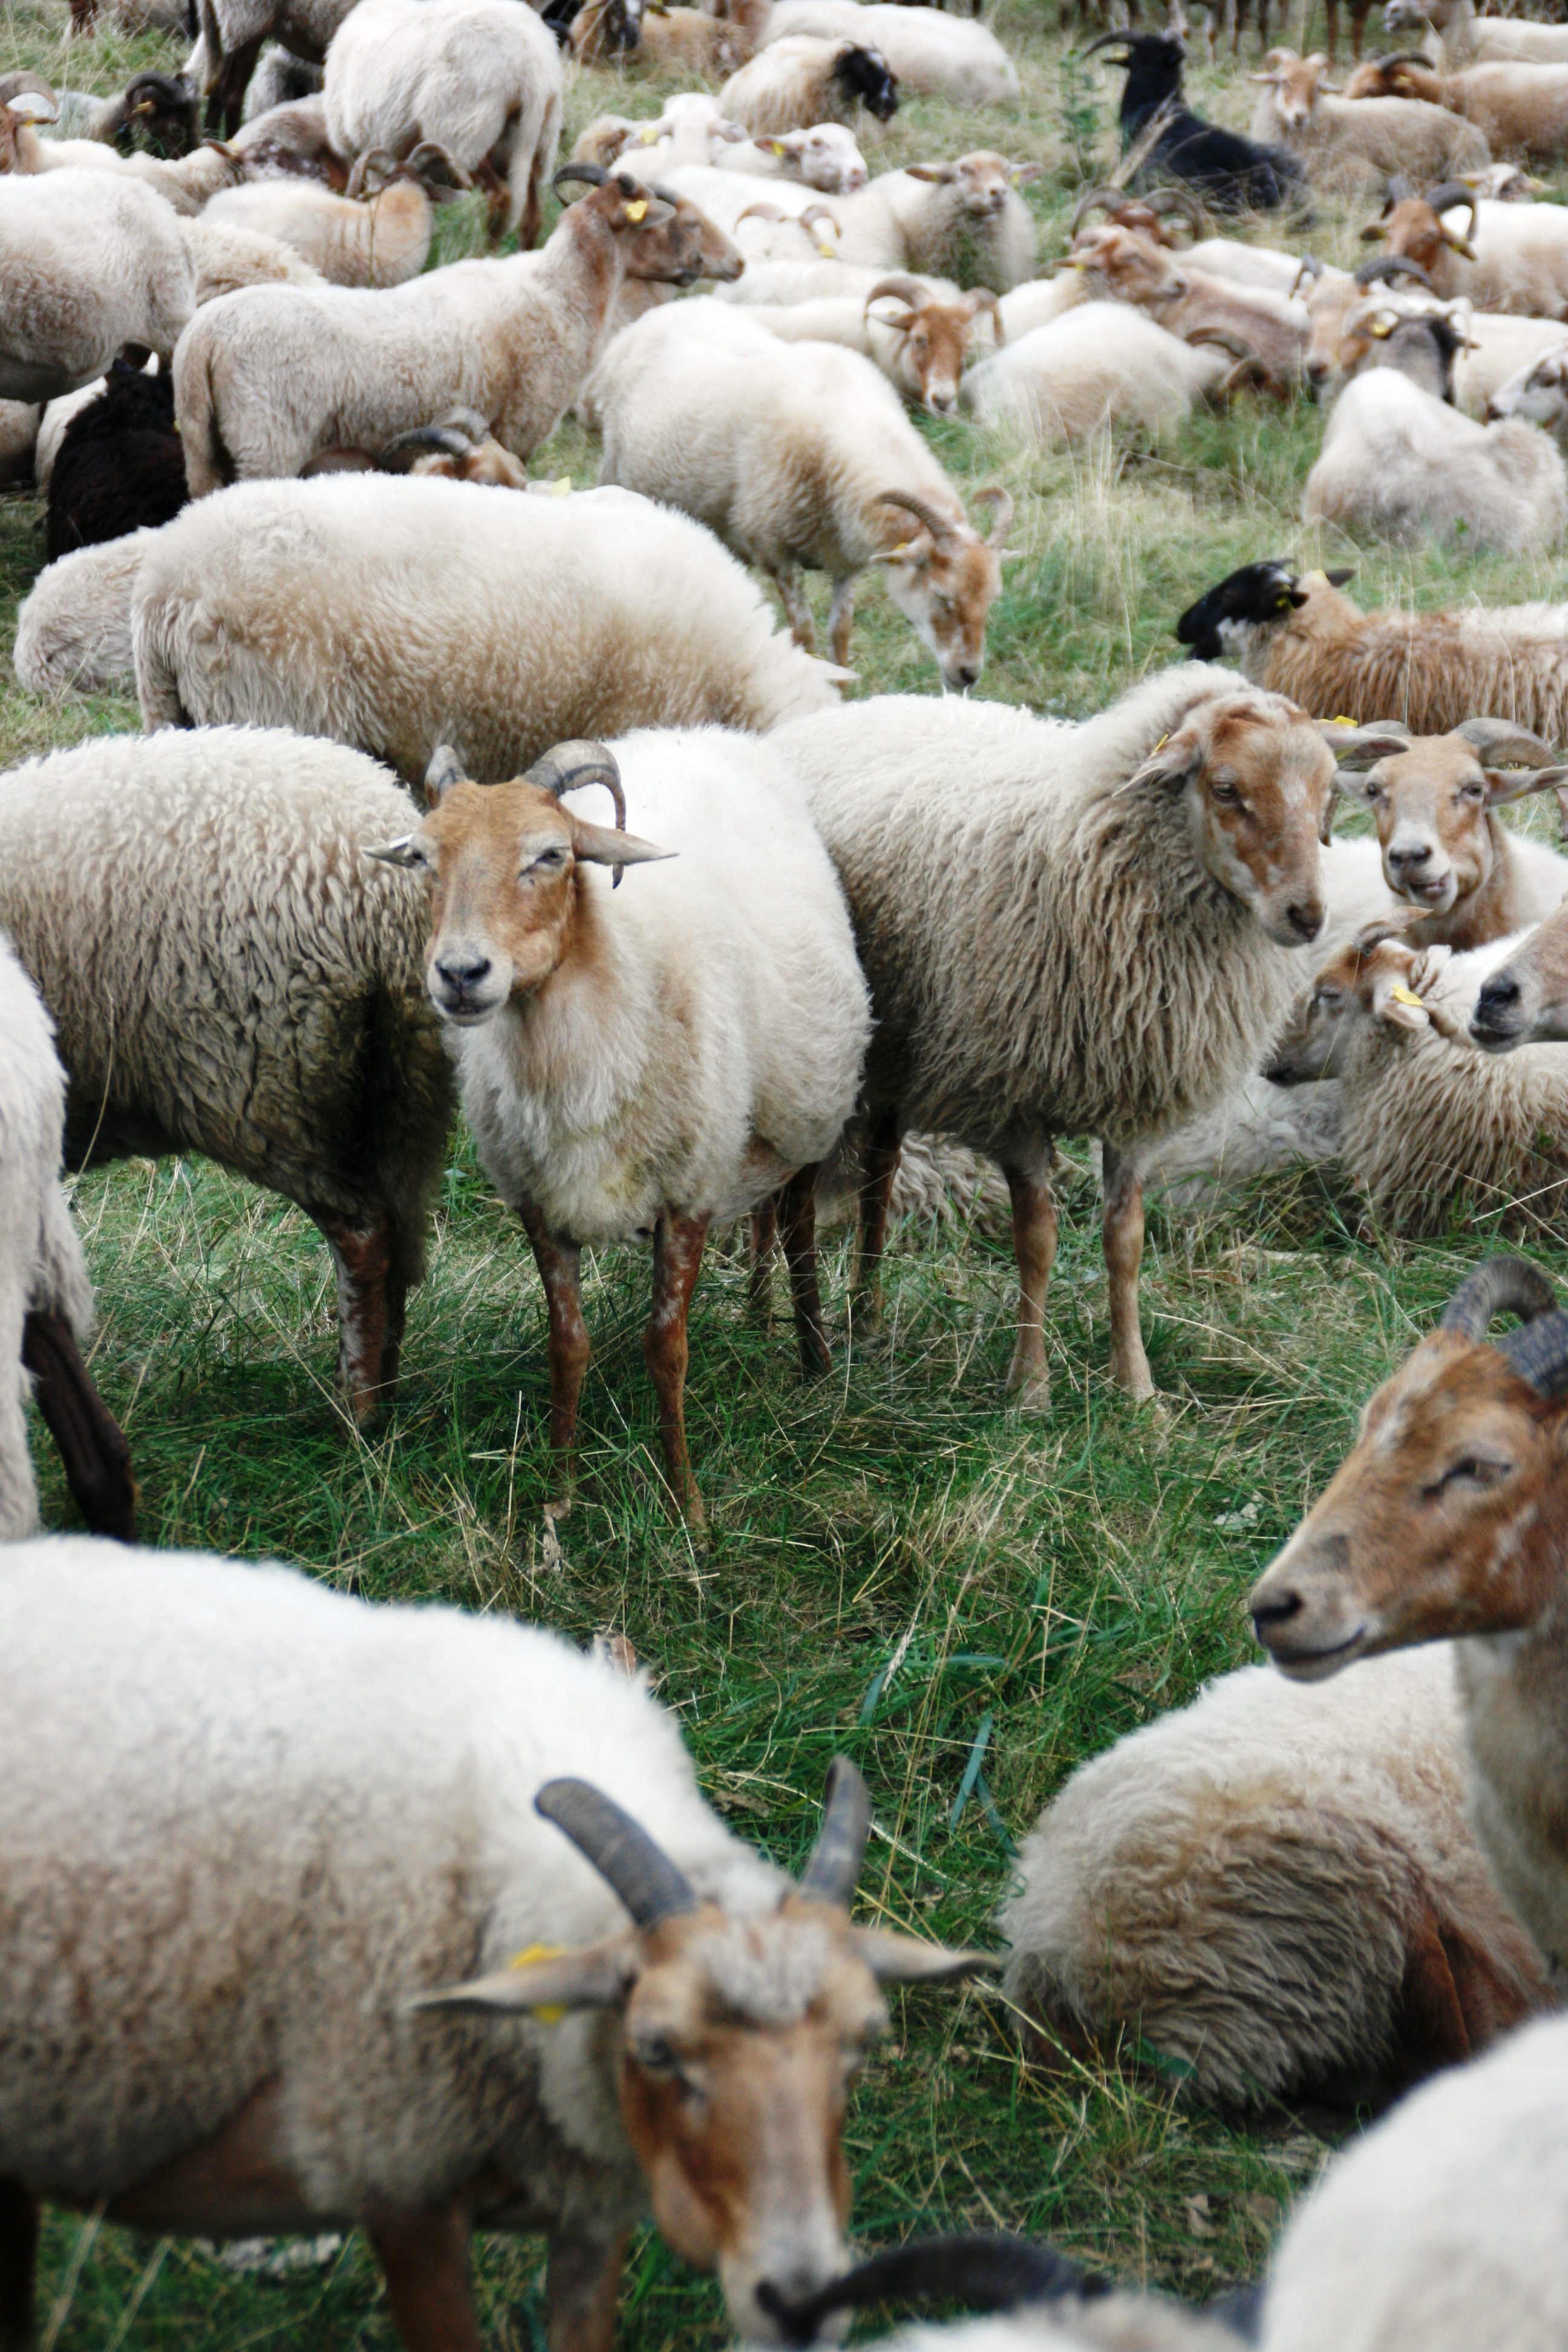
nature, wildlife, goat, herd, pasture, grazing, sheep, mammal, fauna, goats, vertebrate, sheeps, heide, heather s, goatherd, cow goat family, goat antelope